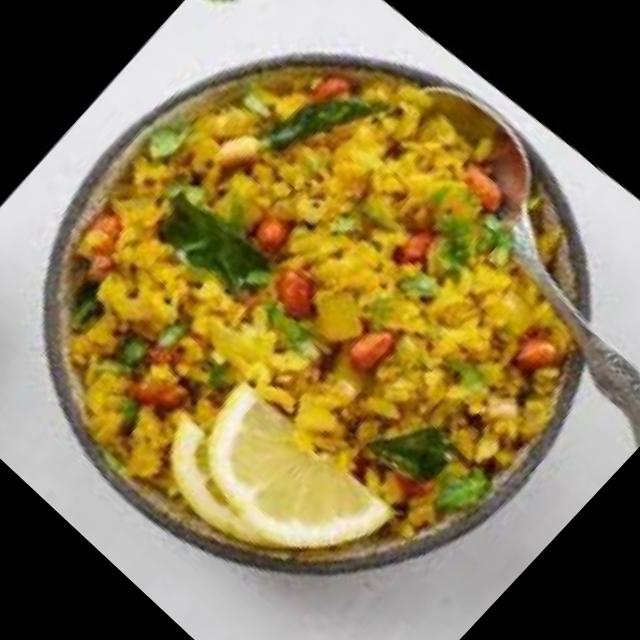
Dish: poha